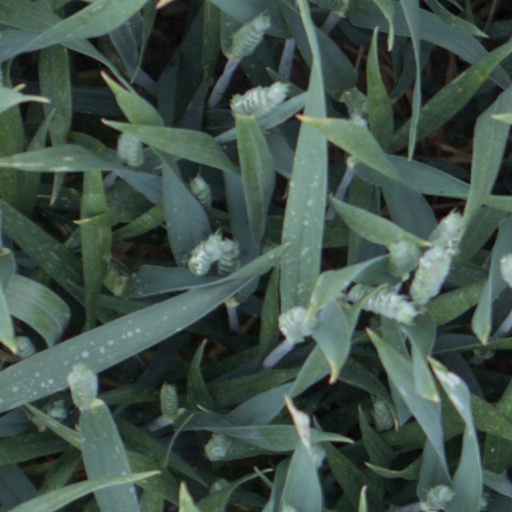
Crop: wheat